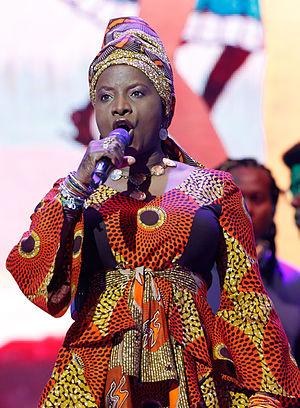
Le Bénin, en forme longue la république du Bénin, est un État d'Afrique de l'Ouest, qui couvre une superficie de 114 764 km² et s'étend sur 700 km, du fleuve Niger au nord à la côte atlantique au sud. Le Bénin comptait 10 741 458 habitants en 2016. Le pays fait partie de la CEDEAO et a comme voisins le Togo à l'ouest, le Nigeria à l'est, le Niger au nord-nord-est et le Burkina Faso au nord-nord-ouest.